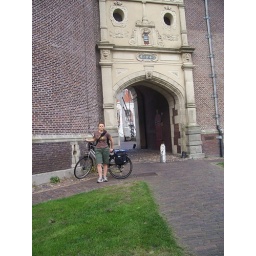
At the beginning of my bike trip by a very old building